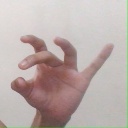
अक्षर: ओ